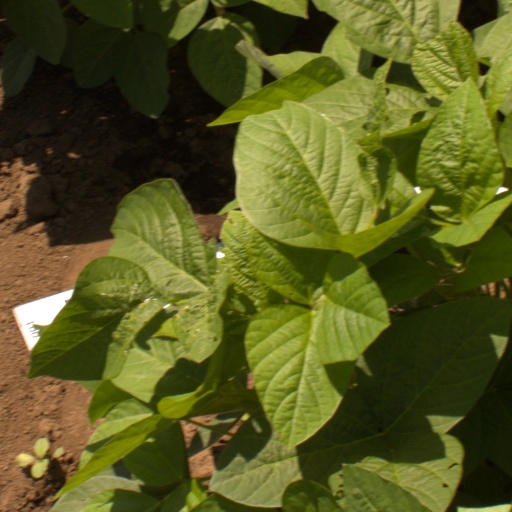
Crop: soybean